Aldermaston

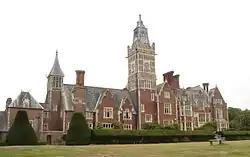
Aldermaston Manor was built in the 1840s

Aldermaston was held by the Achard family until the 14th century, when it passed through marriage to Thomas of Nunney Castle, Somerset. The family governed Aldermaston for approximately 120 years, until Elizabeth whose male relatives predeceased her—married into the Forster family. In about 1636, the Forsters built a large manor house to the east of the church. The house incorporated parts of an earlier (15th century) house, including the chimney stacks. The Forsters' house was fronted by two porches, separated by a central section with seven bays. The porches had ornate Solomonic columns, similar to those at the University Church of St Mary the Virgin in Oxford.